Bass Formation

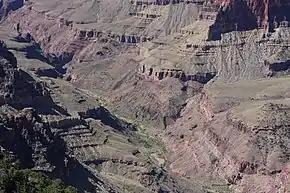
From Komo Point / Komo Point Trail, a few sections near Granite Gorge of black Vishnu Basement Rocks and a section of the layered Bass Limestone (note horizontal layering & dk blackish-brown color) – visible below the cliffs of Tapeats Sandstone. (high resolution expandable photo)

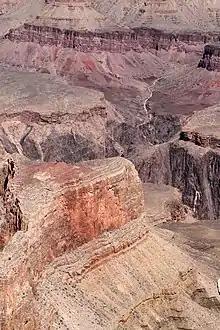
Multiple bedding layers in dk brown Bass Formation, below colorful Hakatai Shale.

The Unkar Group is about thick and composed of, in ascending order, the Bass Formation, Hakatai Shale, Shinumo Quartzite, Dox Formation, and Cardenas Basalt. The Unkar Group is overlain in ascending order by the Nankoweap Formation, about thick; the Chuar Group, about thick; and the Sixtymile Formation, about thick.